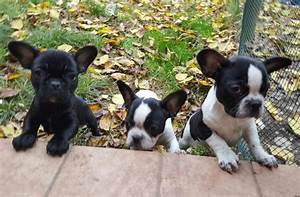
Label: cane